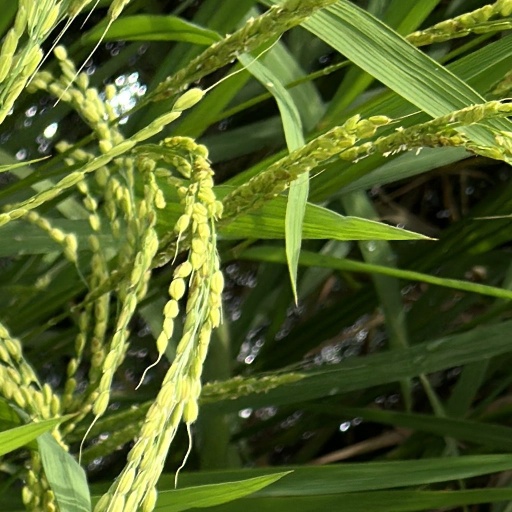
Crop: rice